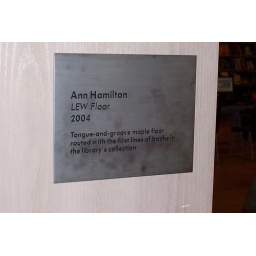
This sign explains the photos of the floor in the next two shots.